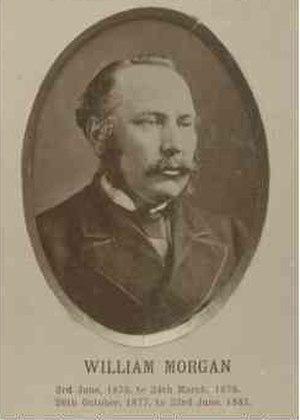
Cet article liste les Premiers ministres d'Australie-Méridionale.